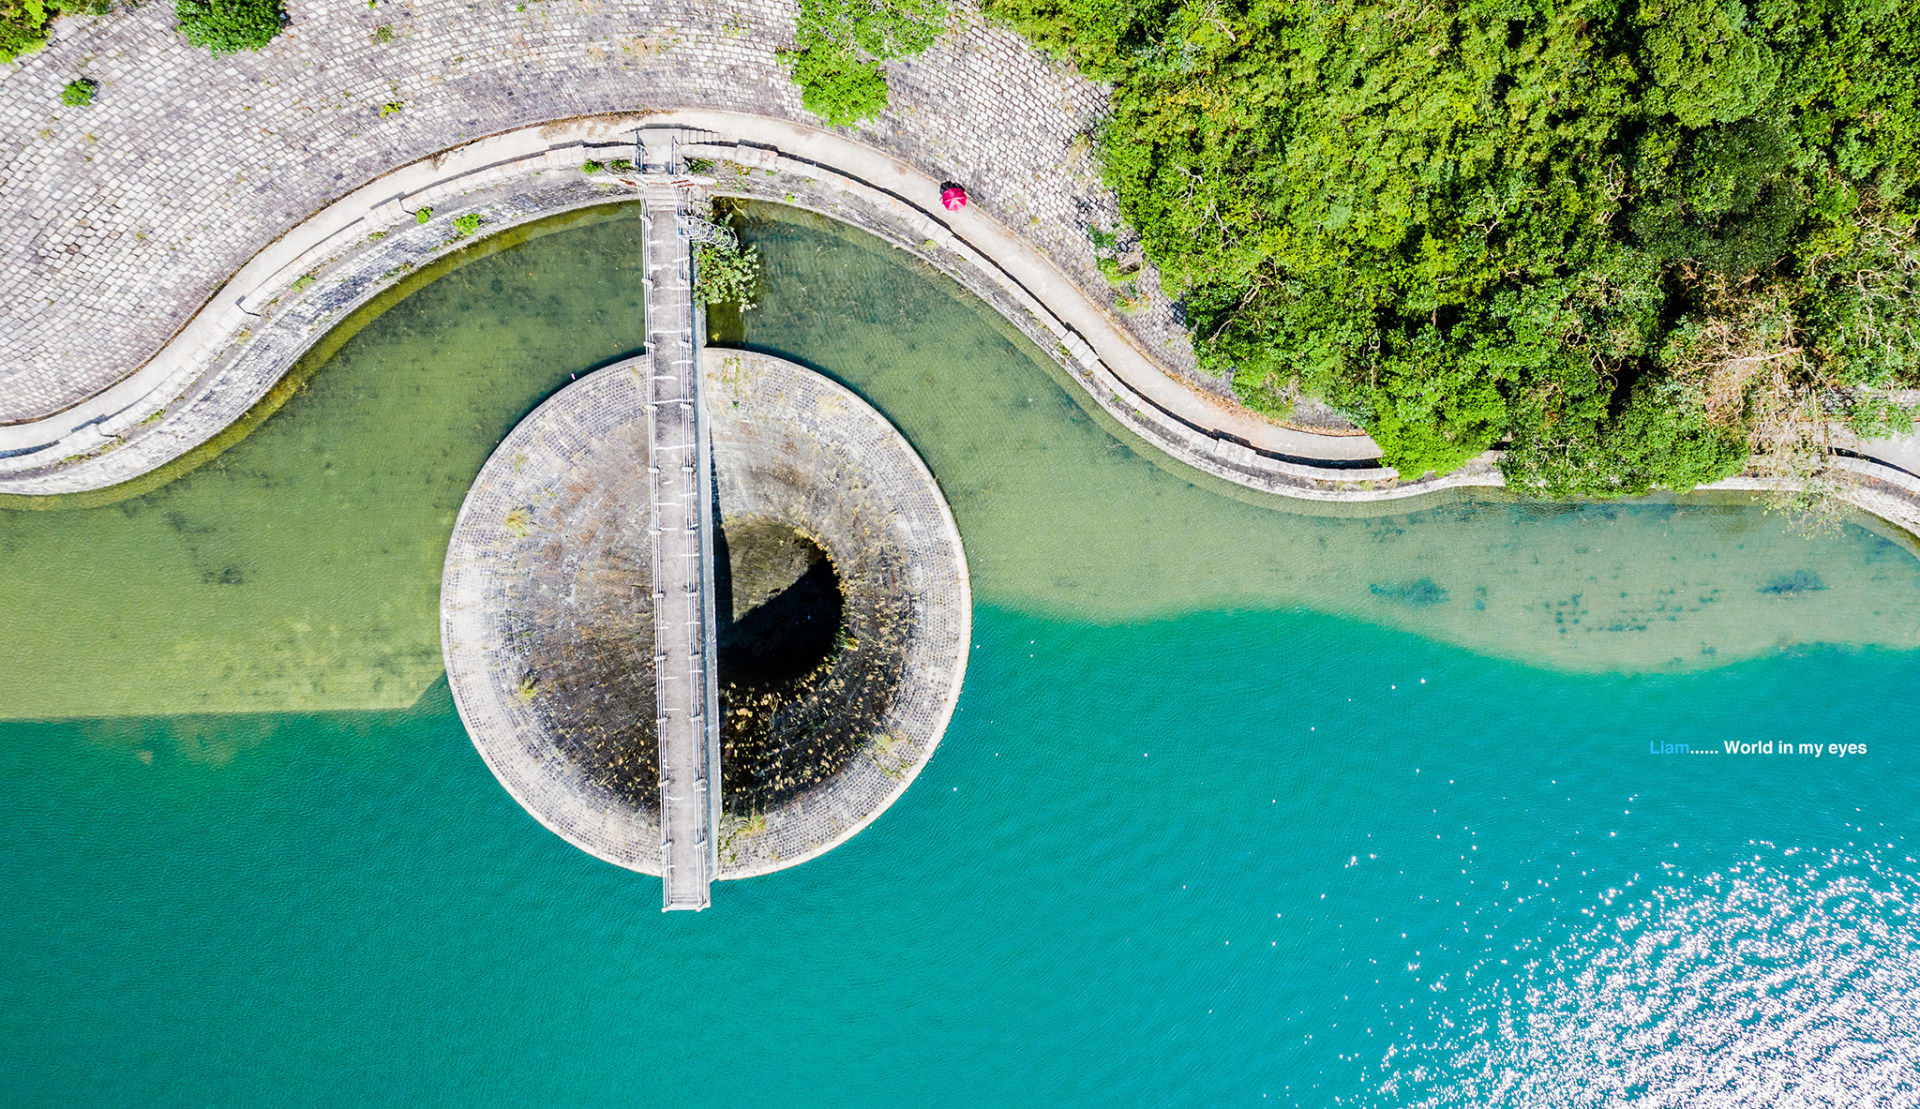
hong kong, city, green, water resources, water, architecture, tree, infrastructure, watercourse, landscape, reflection, circle, river, nonbuilding structure